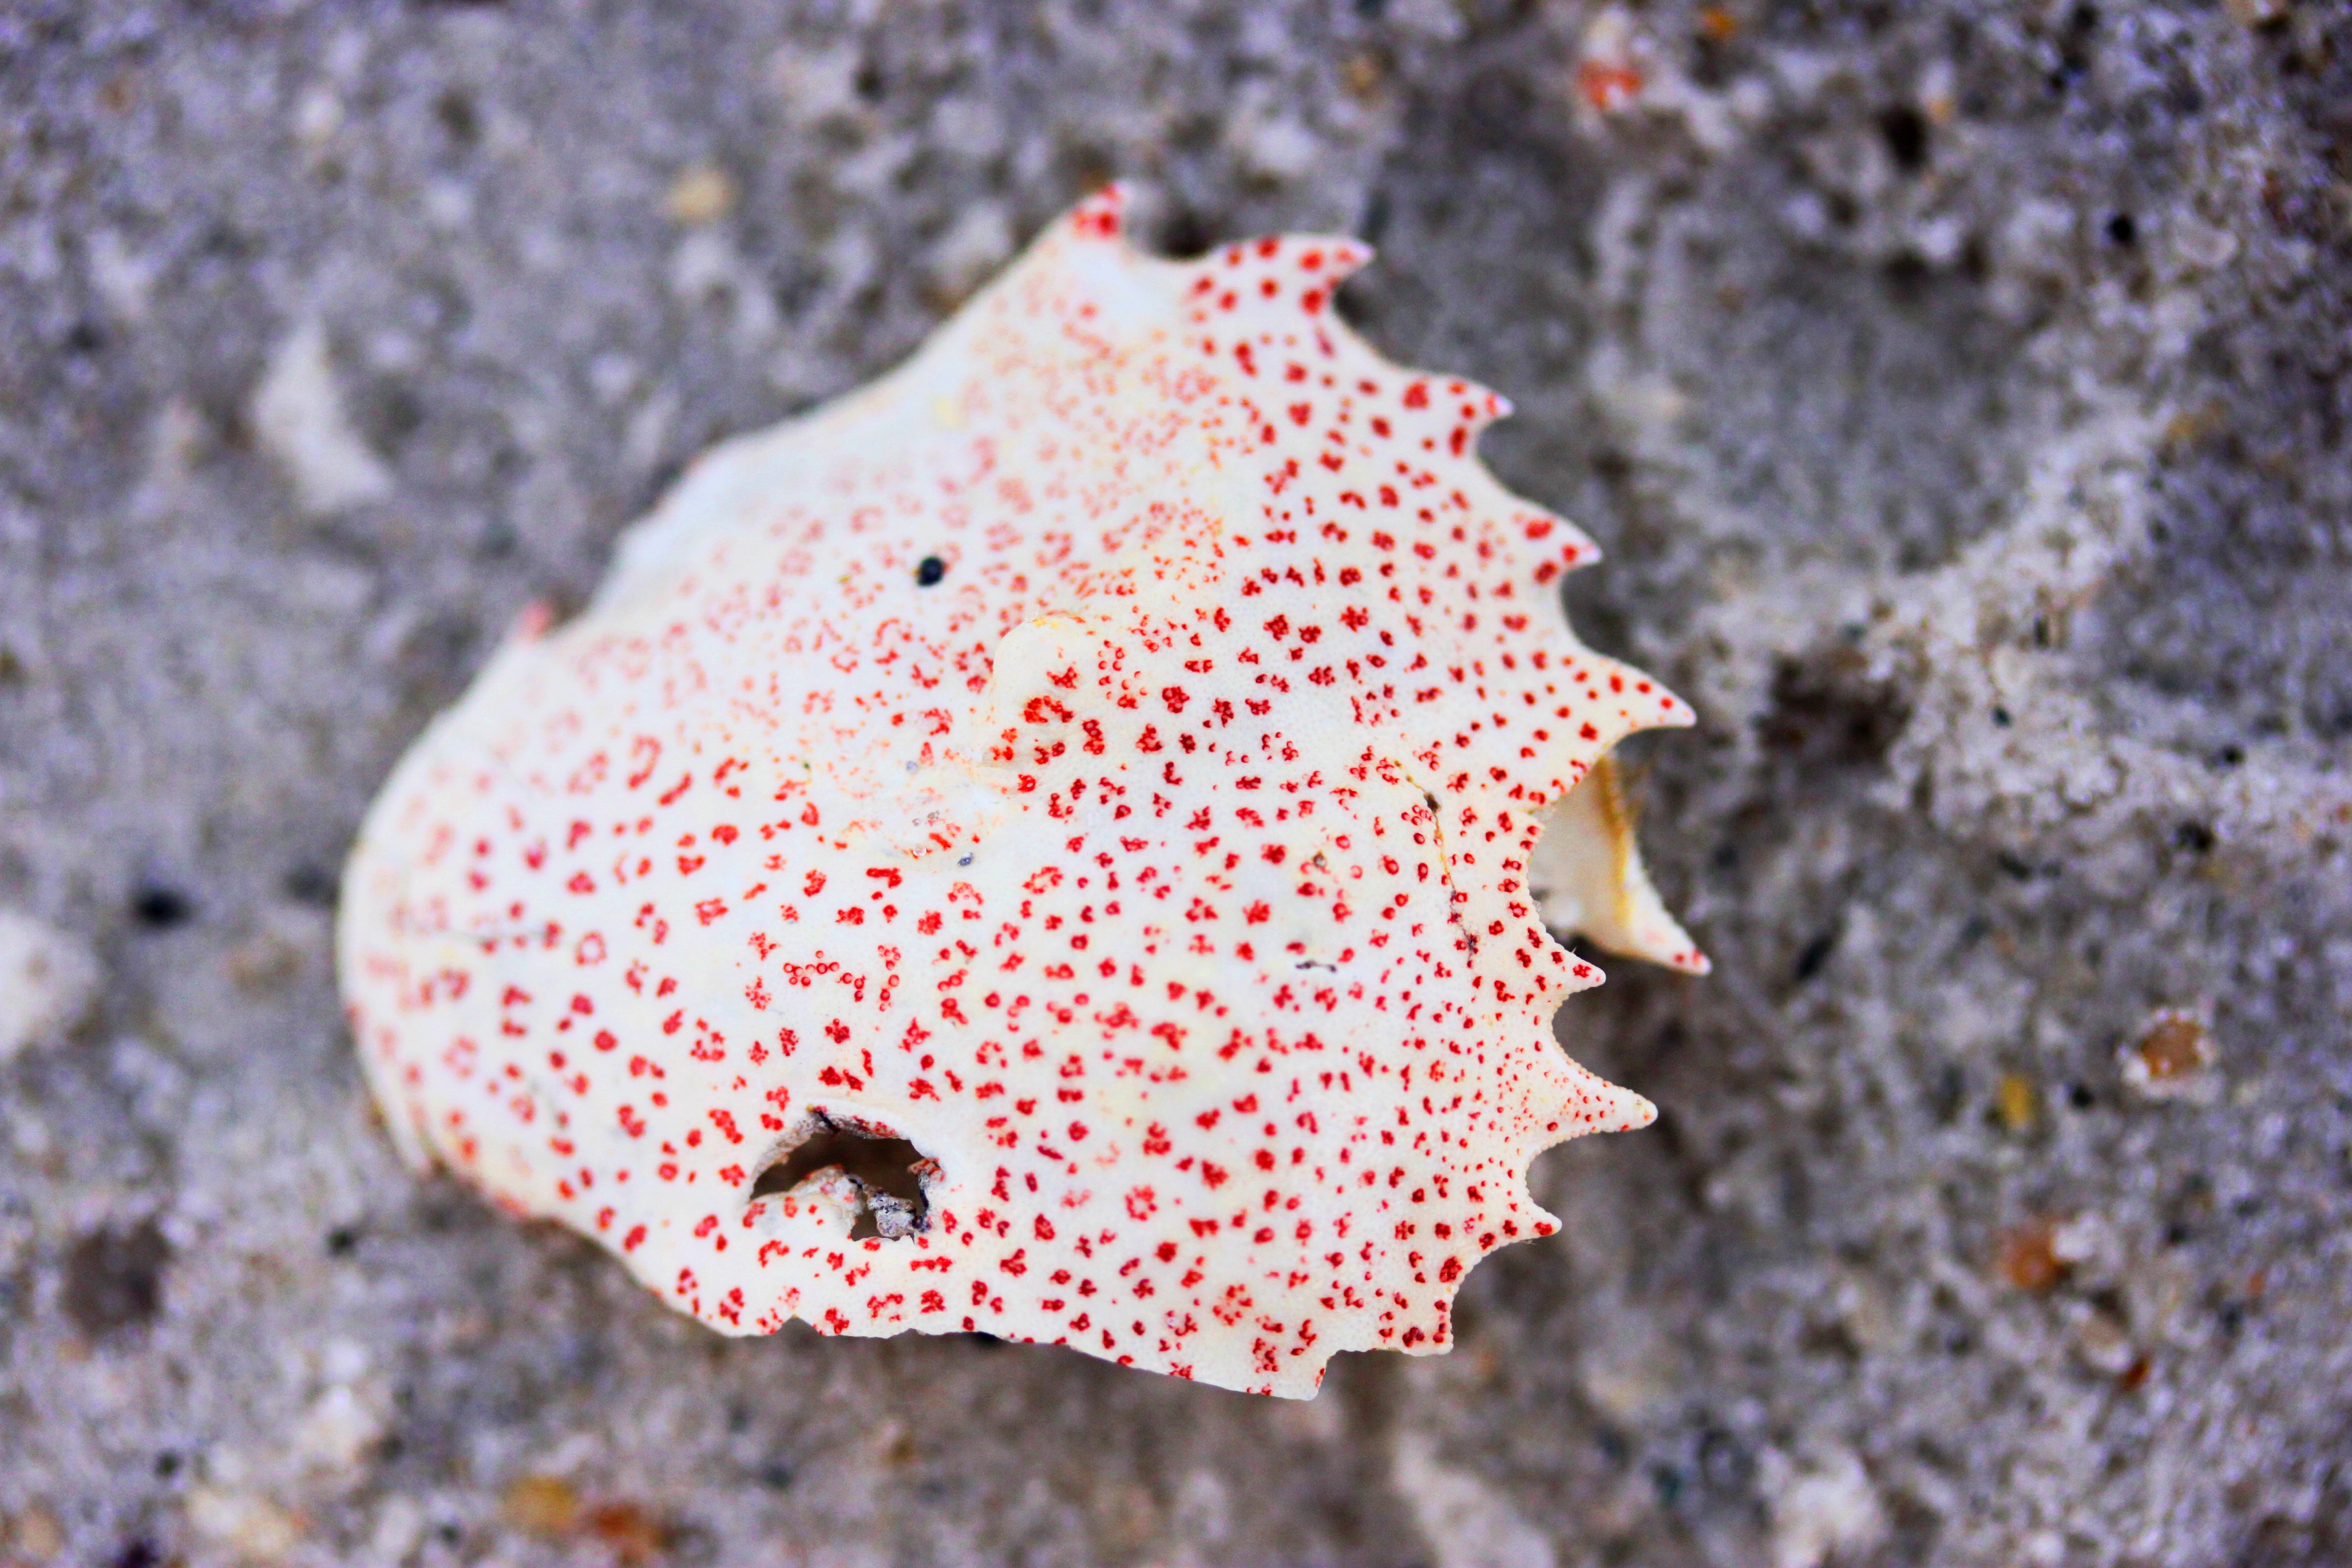
leaf, flower, petal, underwater, red, biology, coral, invertebrate, reef, close up, macro photography, marine biology, marine invertebrates